Answer in natural language. Considering the relative positions, where is dark cave wall decor photo with respect to floating black countertop island? Choose between the following options: right or left
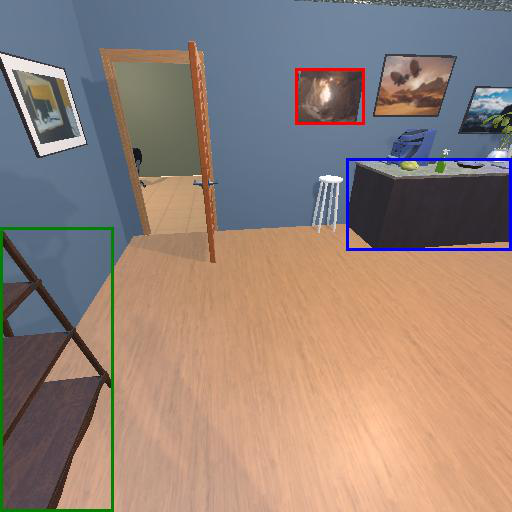
<answer>left</answer>